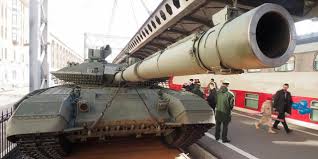
Label: Tank